History of the Maldives

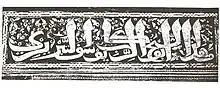
A plaque in Hukuru Mosque, Malé, Maldives, placed by Sultan Ibrahim Iskandhar on which Abu al-Barakat Yusuf al-Barbari's name is written; his last name can also be read as "at-Tabrizi" instead of "al-Barbari"

Isdhoo Lōmāfānu is the oldest copper plate book to have been discovered in the Maldives to date; the book was written in 1194 A.D., in the Evēla form of the Divehi akuru, during the reign of Siri Fennaadheettha Mahaa Radun (Dhinei Kalaminja)